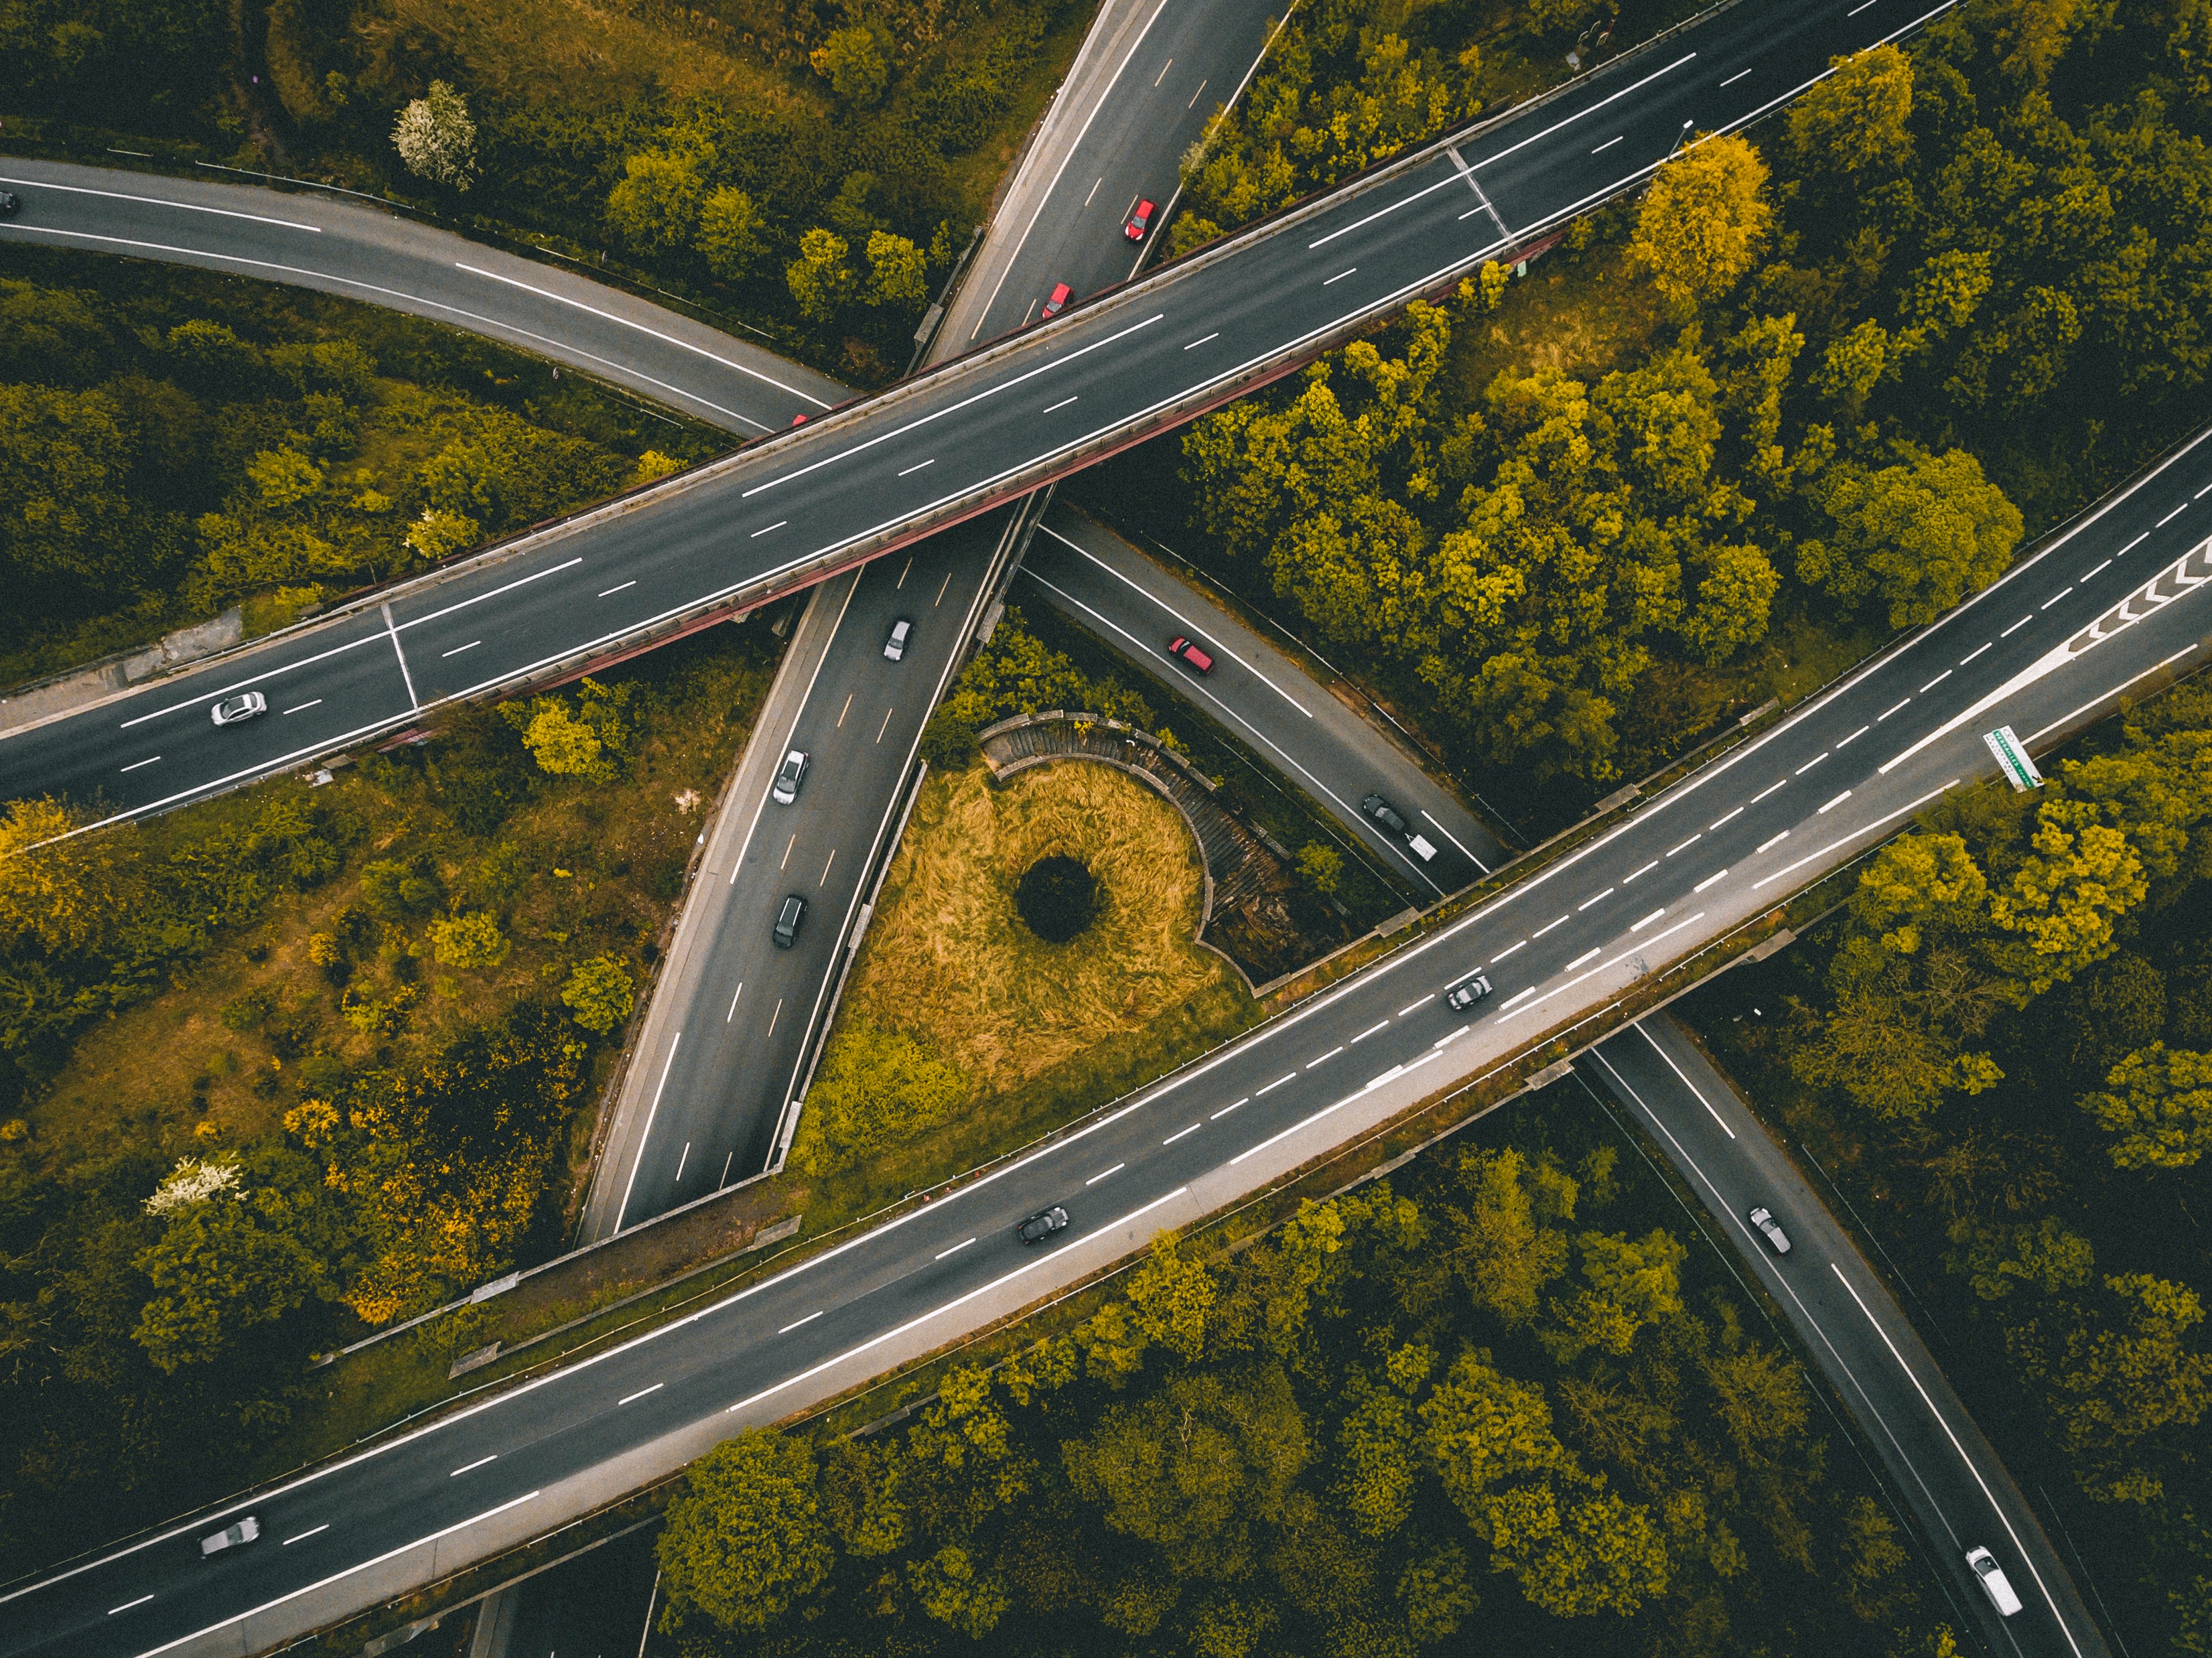
track, road, bridge, highway, overpass, transport, line, lane, infrastructure, junction, screenshot, aerial photography, atmosphere of earth, nonbuilding structure, controlled access highway